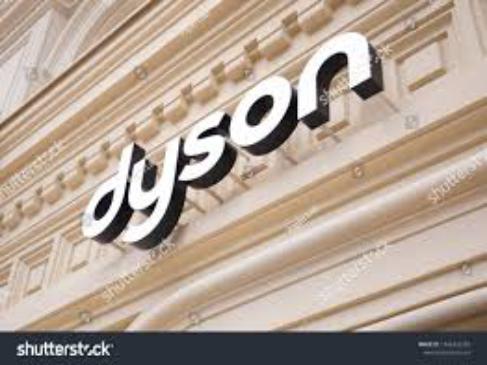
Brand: adyson
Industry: Clothes